Cutie Pie (TV series)

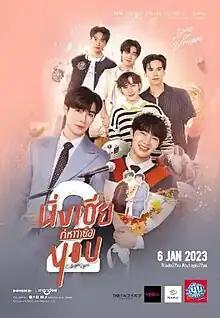
Promotional poster for the second season

Cutie Pie is a 2022 Thai BL romance drama television series, starring Pruk Panich (Zee) and Chawarin Perdpiriyawong (NuNew).